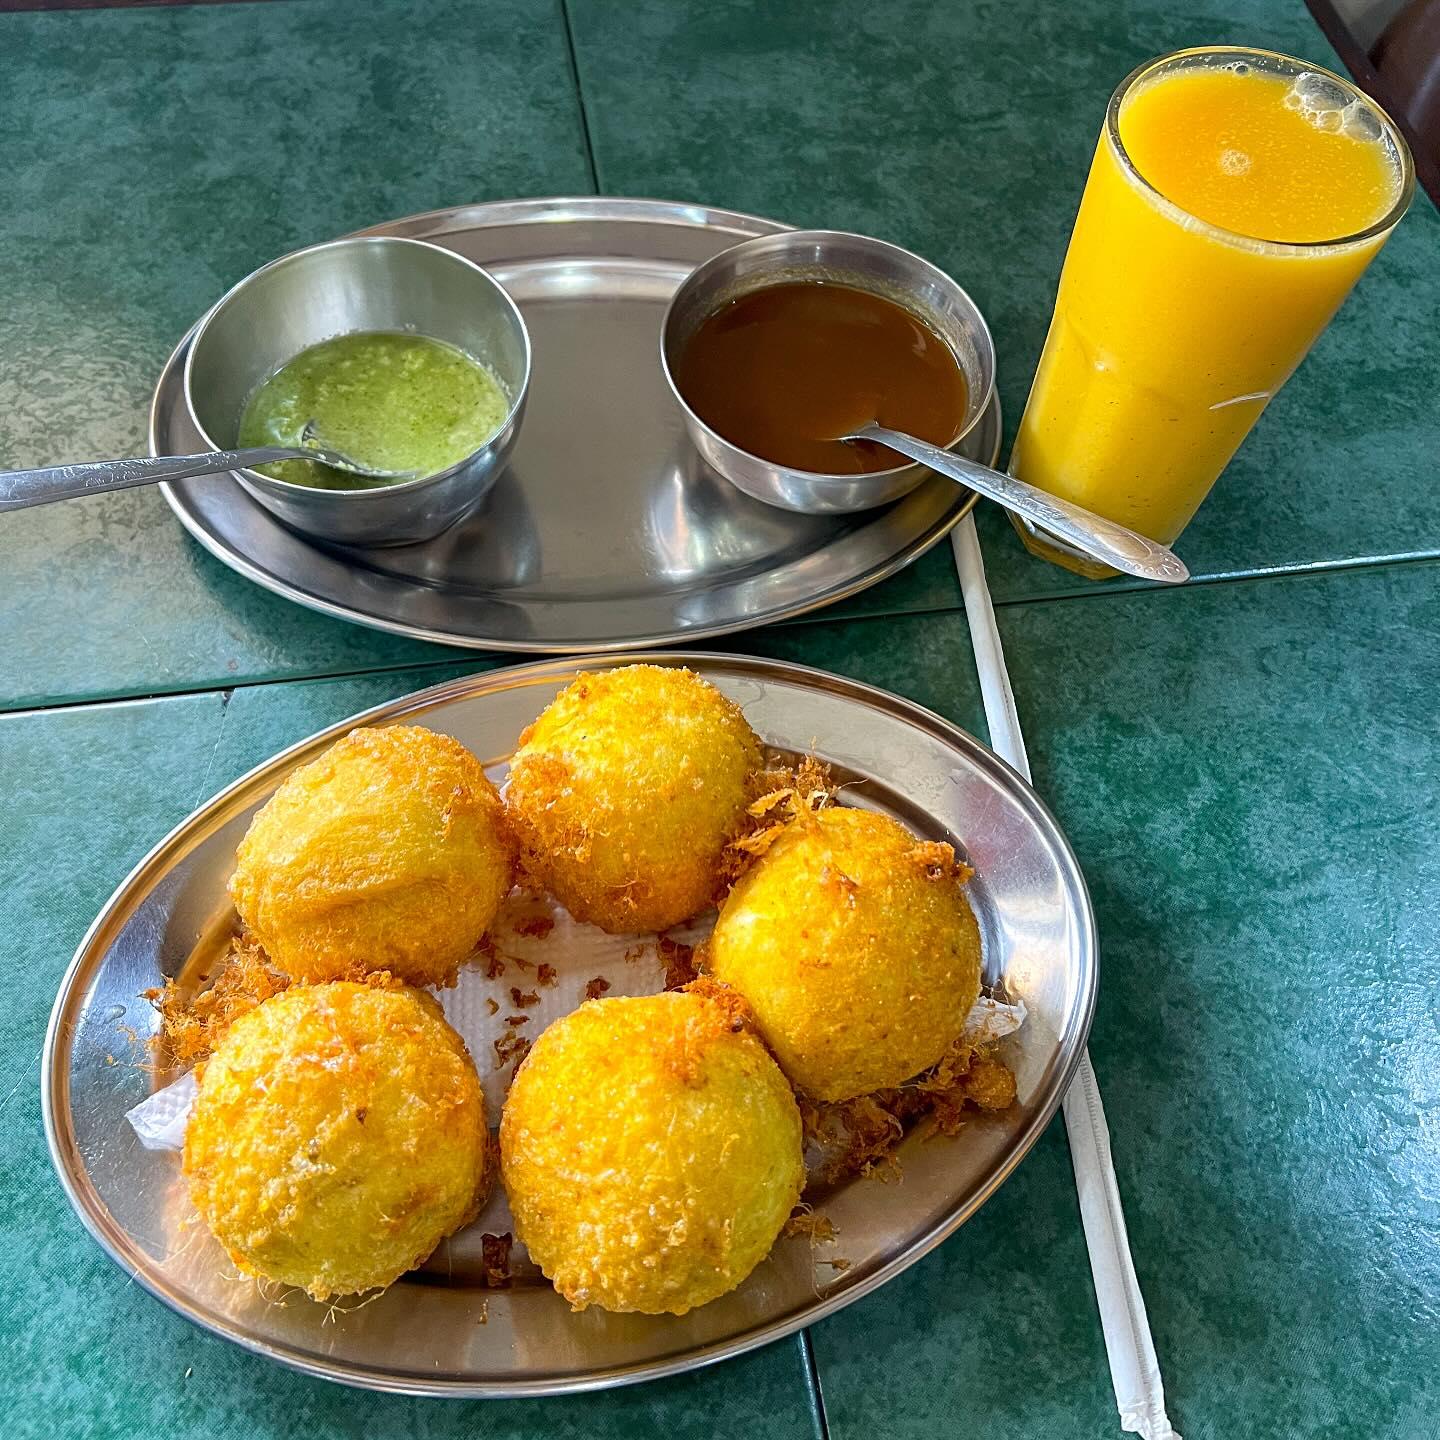
Haya ni mapochopocho ambayo yameandaliwa na yapo tayari kabisa kuliwa na mapochopocho haya sio mengine ila ni viazi karai ambavyo vimekarangwa vizuri kabisa na mafuta upo ukwaju ambao umetengenezwa pia katika kisahani kidogo na pia ipo rojo la [cs]ovacado[cs] ambalo pia limetengenezwa vizuri na kando yake kuna sharubati ya manjano ambayo pia ipo tayari kabisa twaeza sema sharubati hii inaweza kua ni ya maembe ama ingine pia.